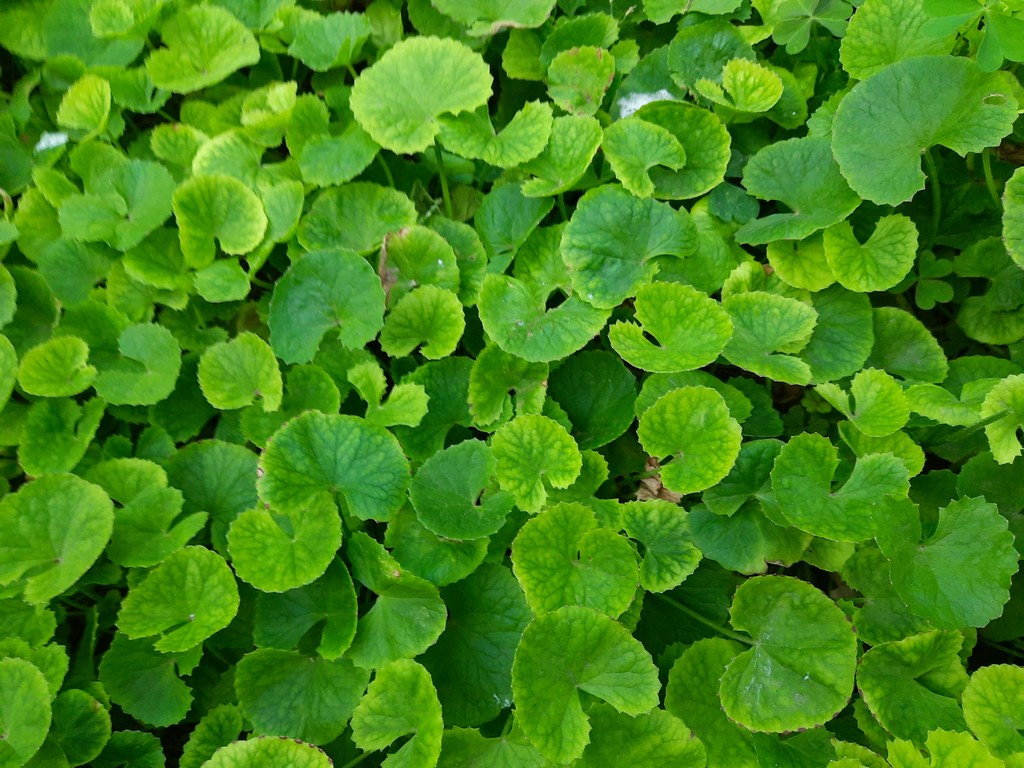
Label: Healthy